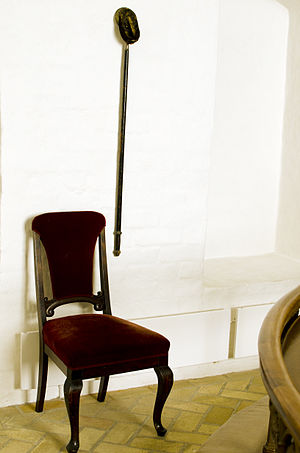
Klingpung
Klingpung og stol i Halk Kirke
En klingpung er en pose eller pung med en lille klokke eller bjælde, anbragt på et langt skaft.